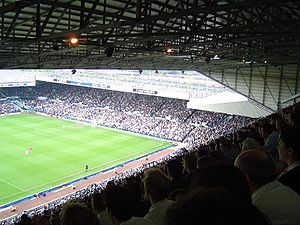
Elland Road
Elland Road
Elland Road er Leeds Uniteds hjemmebane.